Columbia River Basalt Group

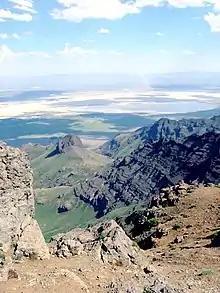
View from the top of Steens Mountain, looking out to Alvord Desert with basalt layers visible on the eroded face.

The Steens Basalt flows covered about of the Oregon Plateau in sections up to thick. It contains the earliest identified eruption of the CRBG large igneous province. The type locality for the Steens basalt, which covers a large portion of the Oregon Plateau, is an approximately face of Steens Mountain showing multiple layers of basalt. The oldest of the flows considered part of the Columbia River Basalt Group, the Steens basalt, includes flows geographically separated but roughly concurrent with the Imnaha flows. Older Imnaha basalt north of Steens Mountain overlies the chemically distinct lowermost flows of Steens basalt; hence some flows of the Imnaha are stratigraphically younger than the lowermost Steens basalt.